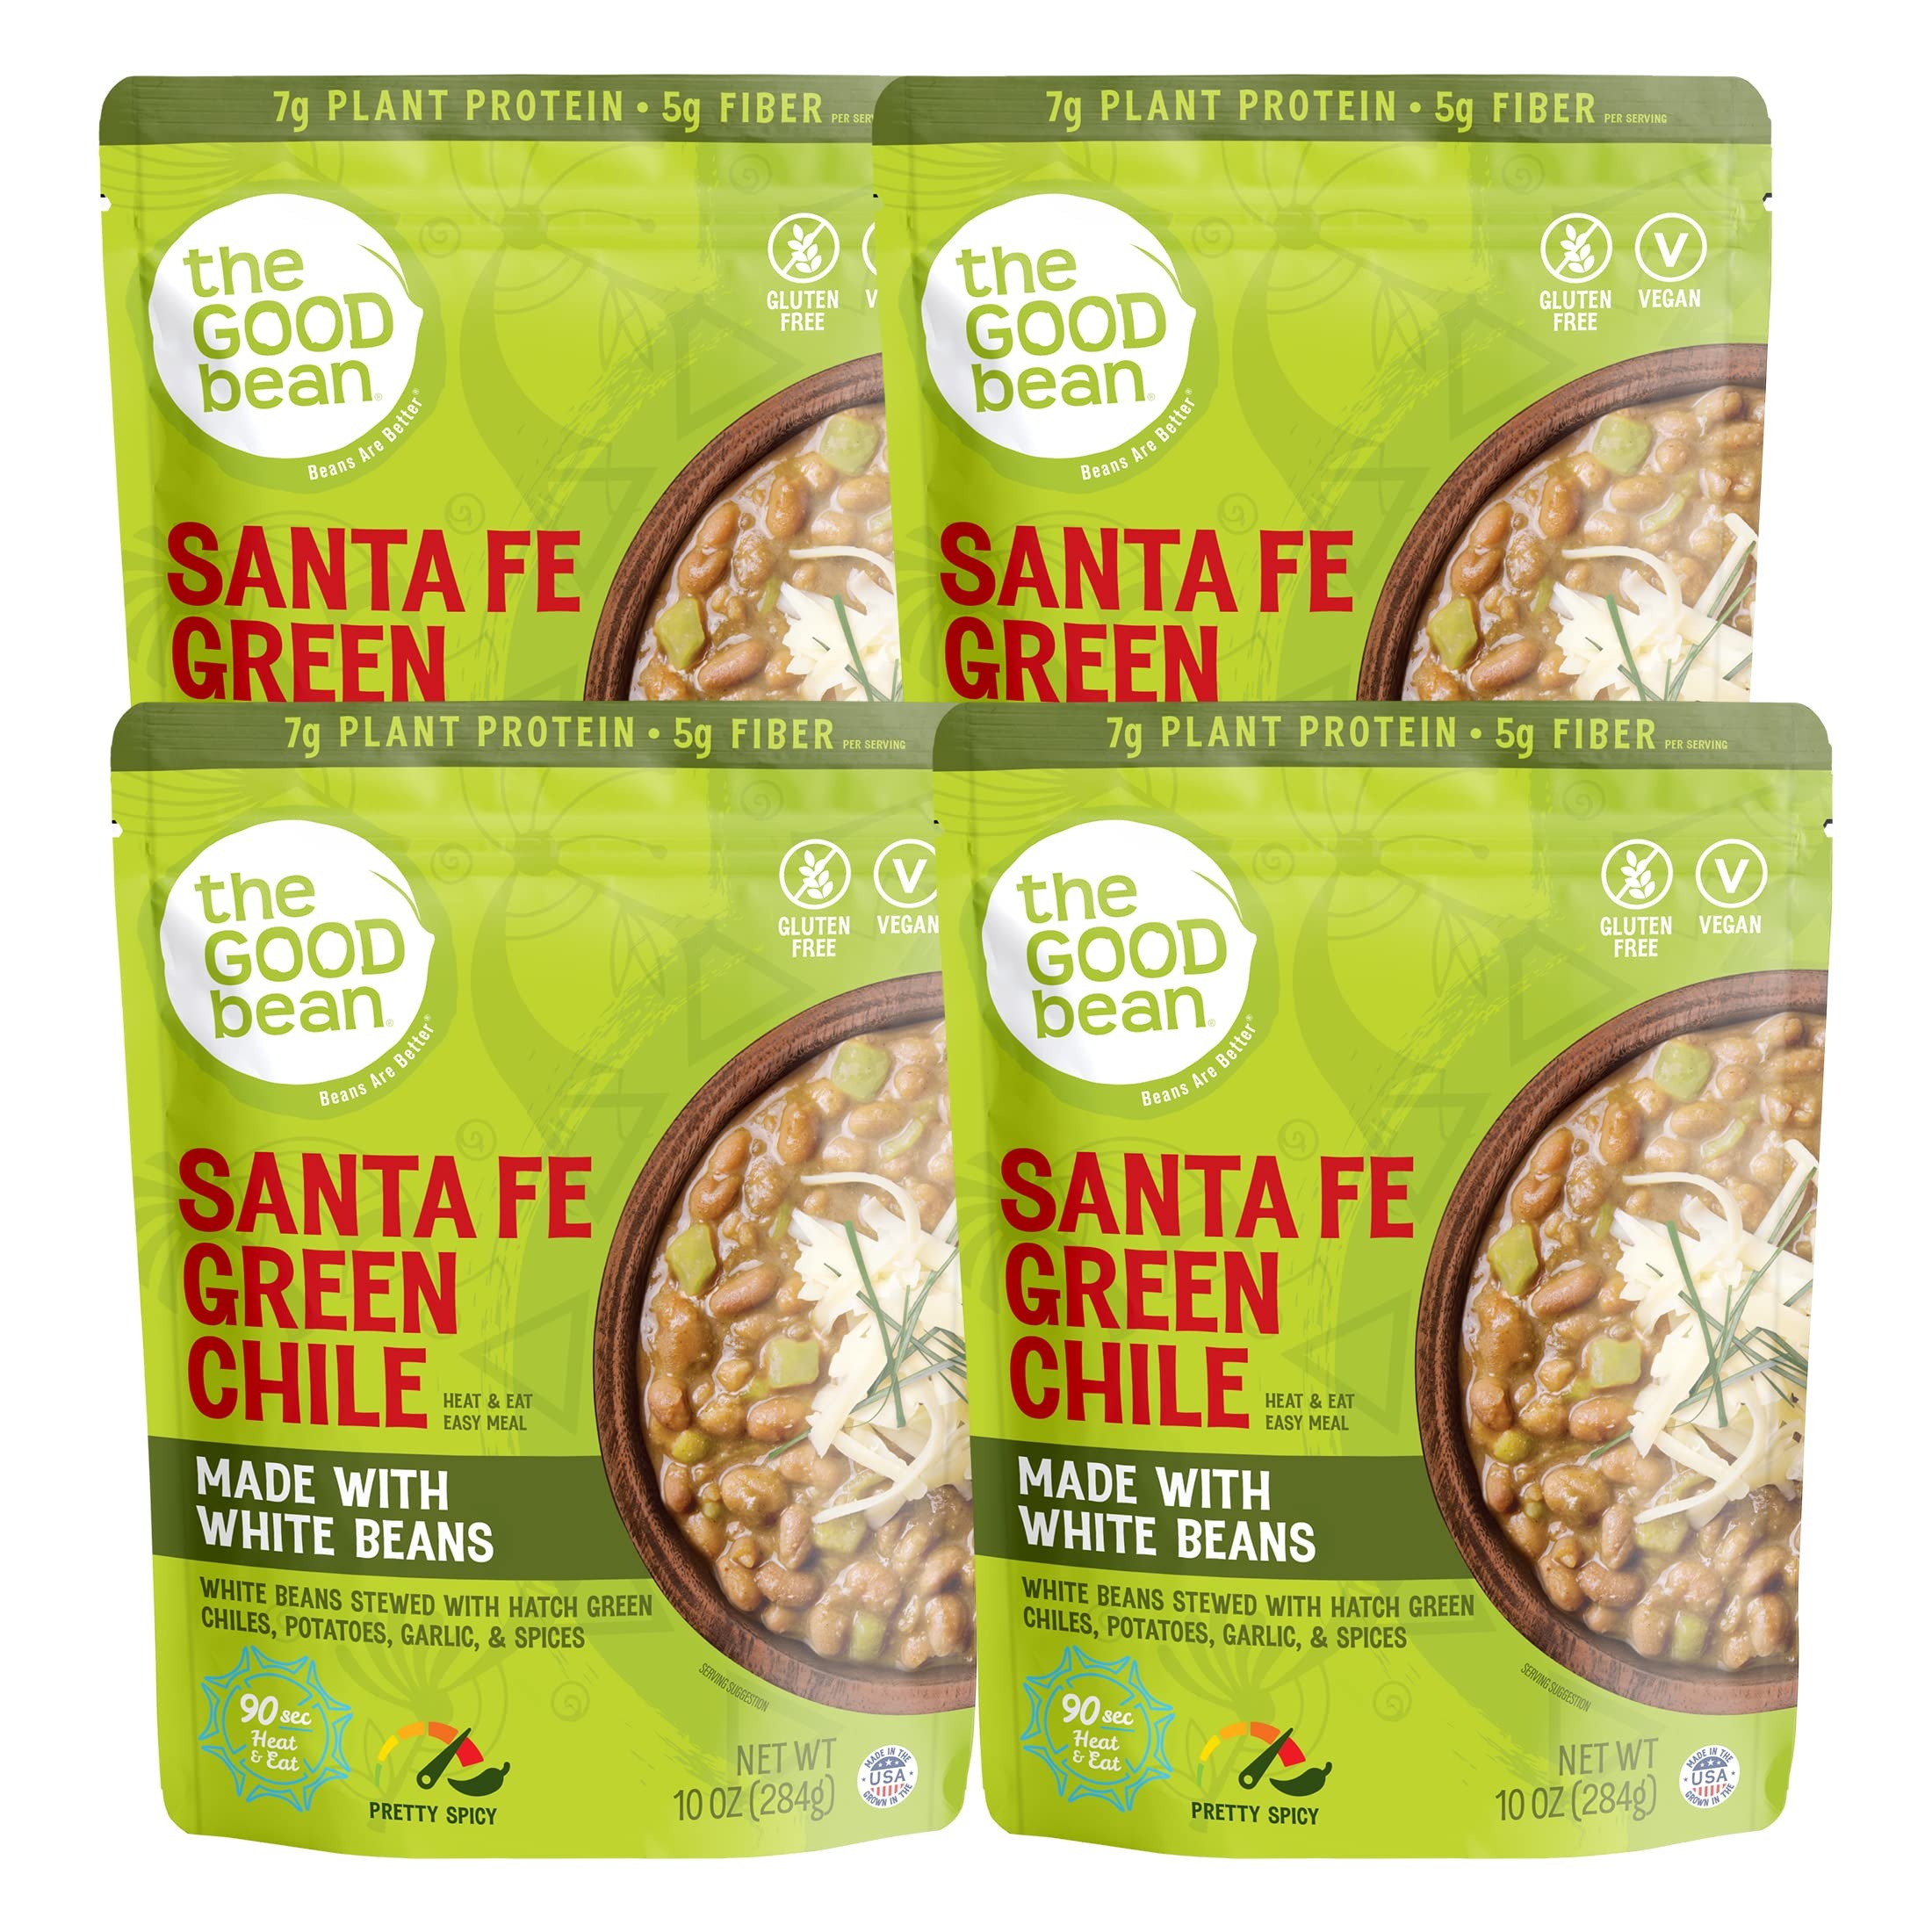
Item Name: The Good Bean Heat and Eat Pouch - Santa Fe Green Chile - (4 Pack) 10 oz Pouch - Stewed White Beans with Hatch Green Chiles - Pre-Cooked Beans with Good Source of Plant Protein and Fiber
Bullet Point: The Good Bean Santa Fe Green Chile Stew, Made With White Beans, Gluten Free, Vegan, 10 Ounces (Pack Of 4)
Value: 40.0
Unit: Ounce

Price: 21.695